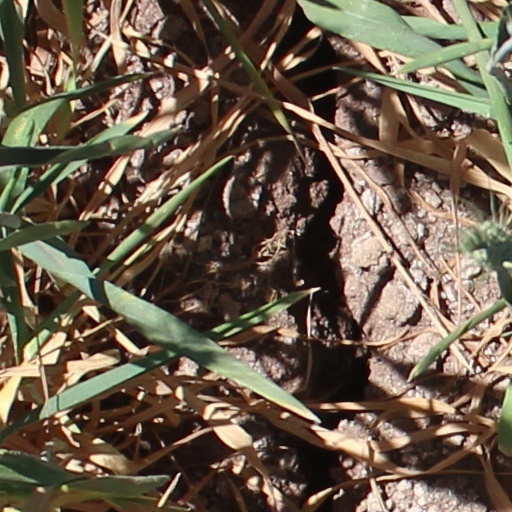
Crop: wheat